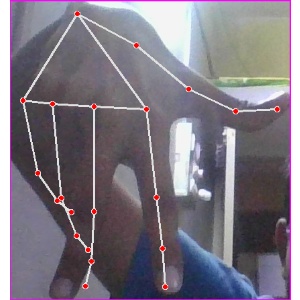
अक्षर: ग